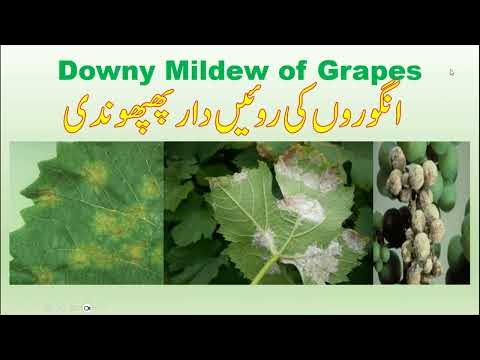
Plant: Grape
Disease: grape downy mildew